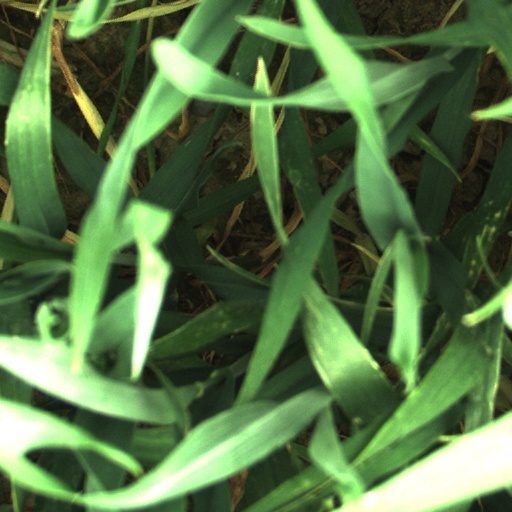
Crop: wheat